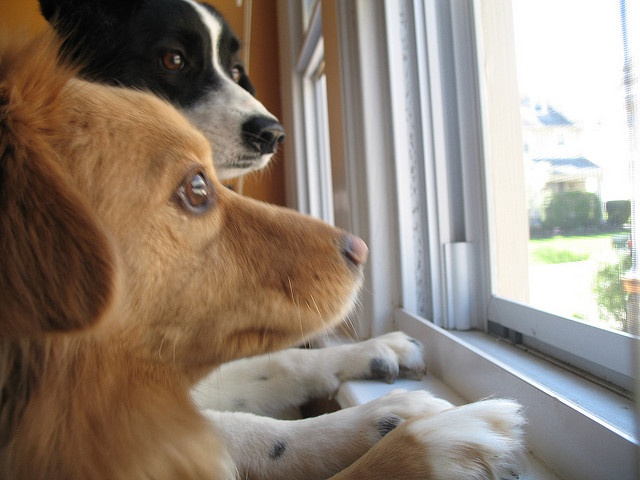
This is a thing that is straightforward and plain.

Two dogs looking out of a window in a home.
An adorable brown dog leaning up against a window.
two brown black and white dogs and a window
A black-and white dog and a tan dog staring out the window together.